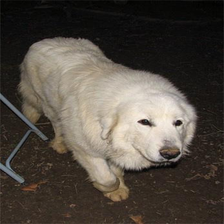
Species: dog
Breed: great pyrenees